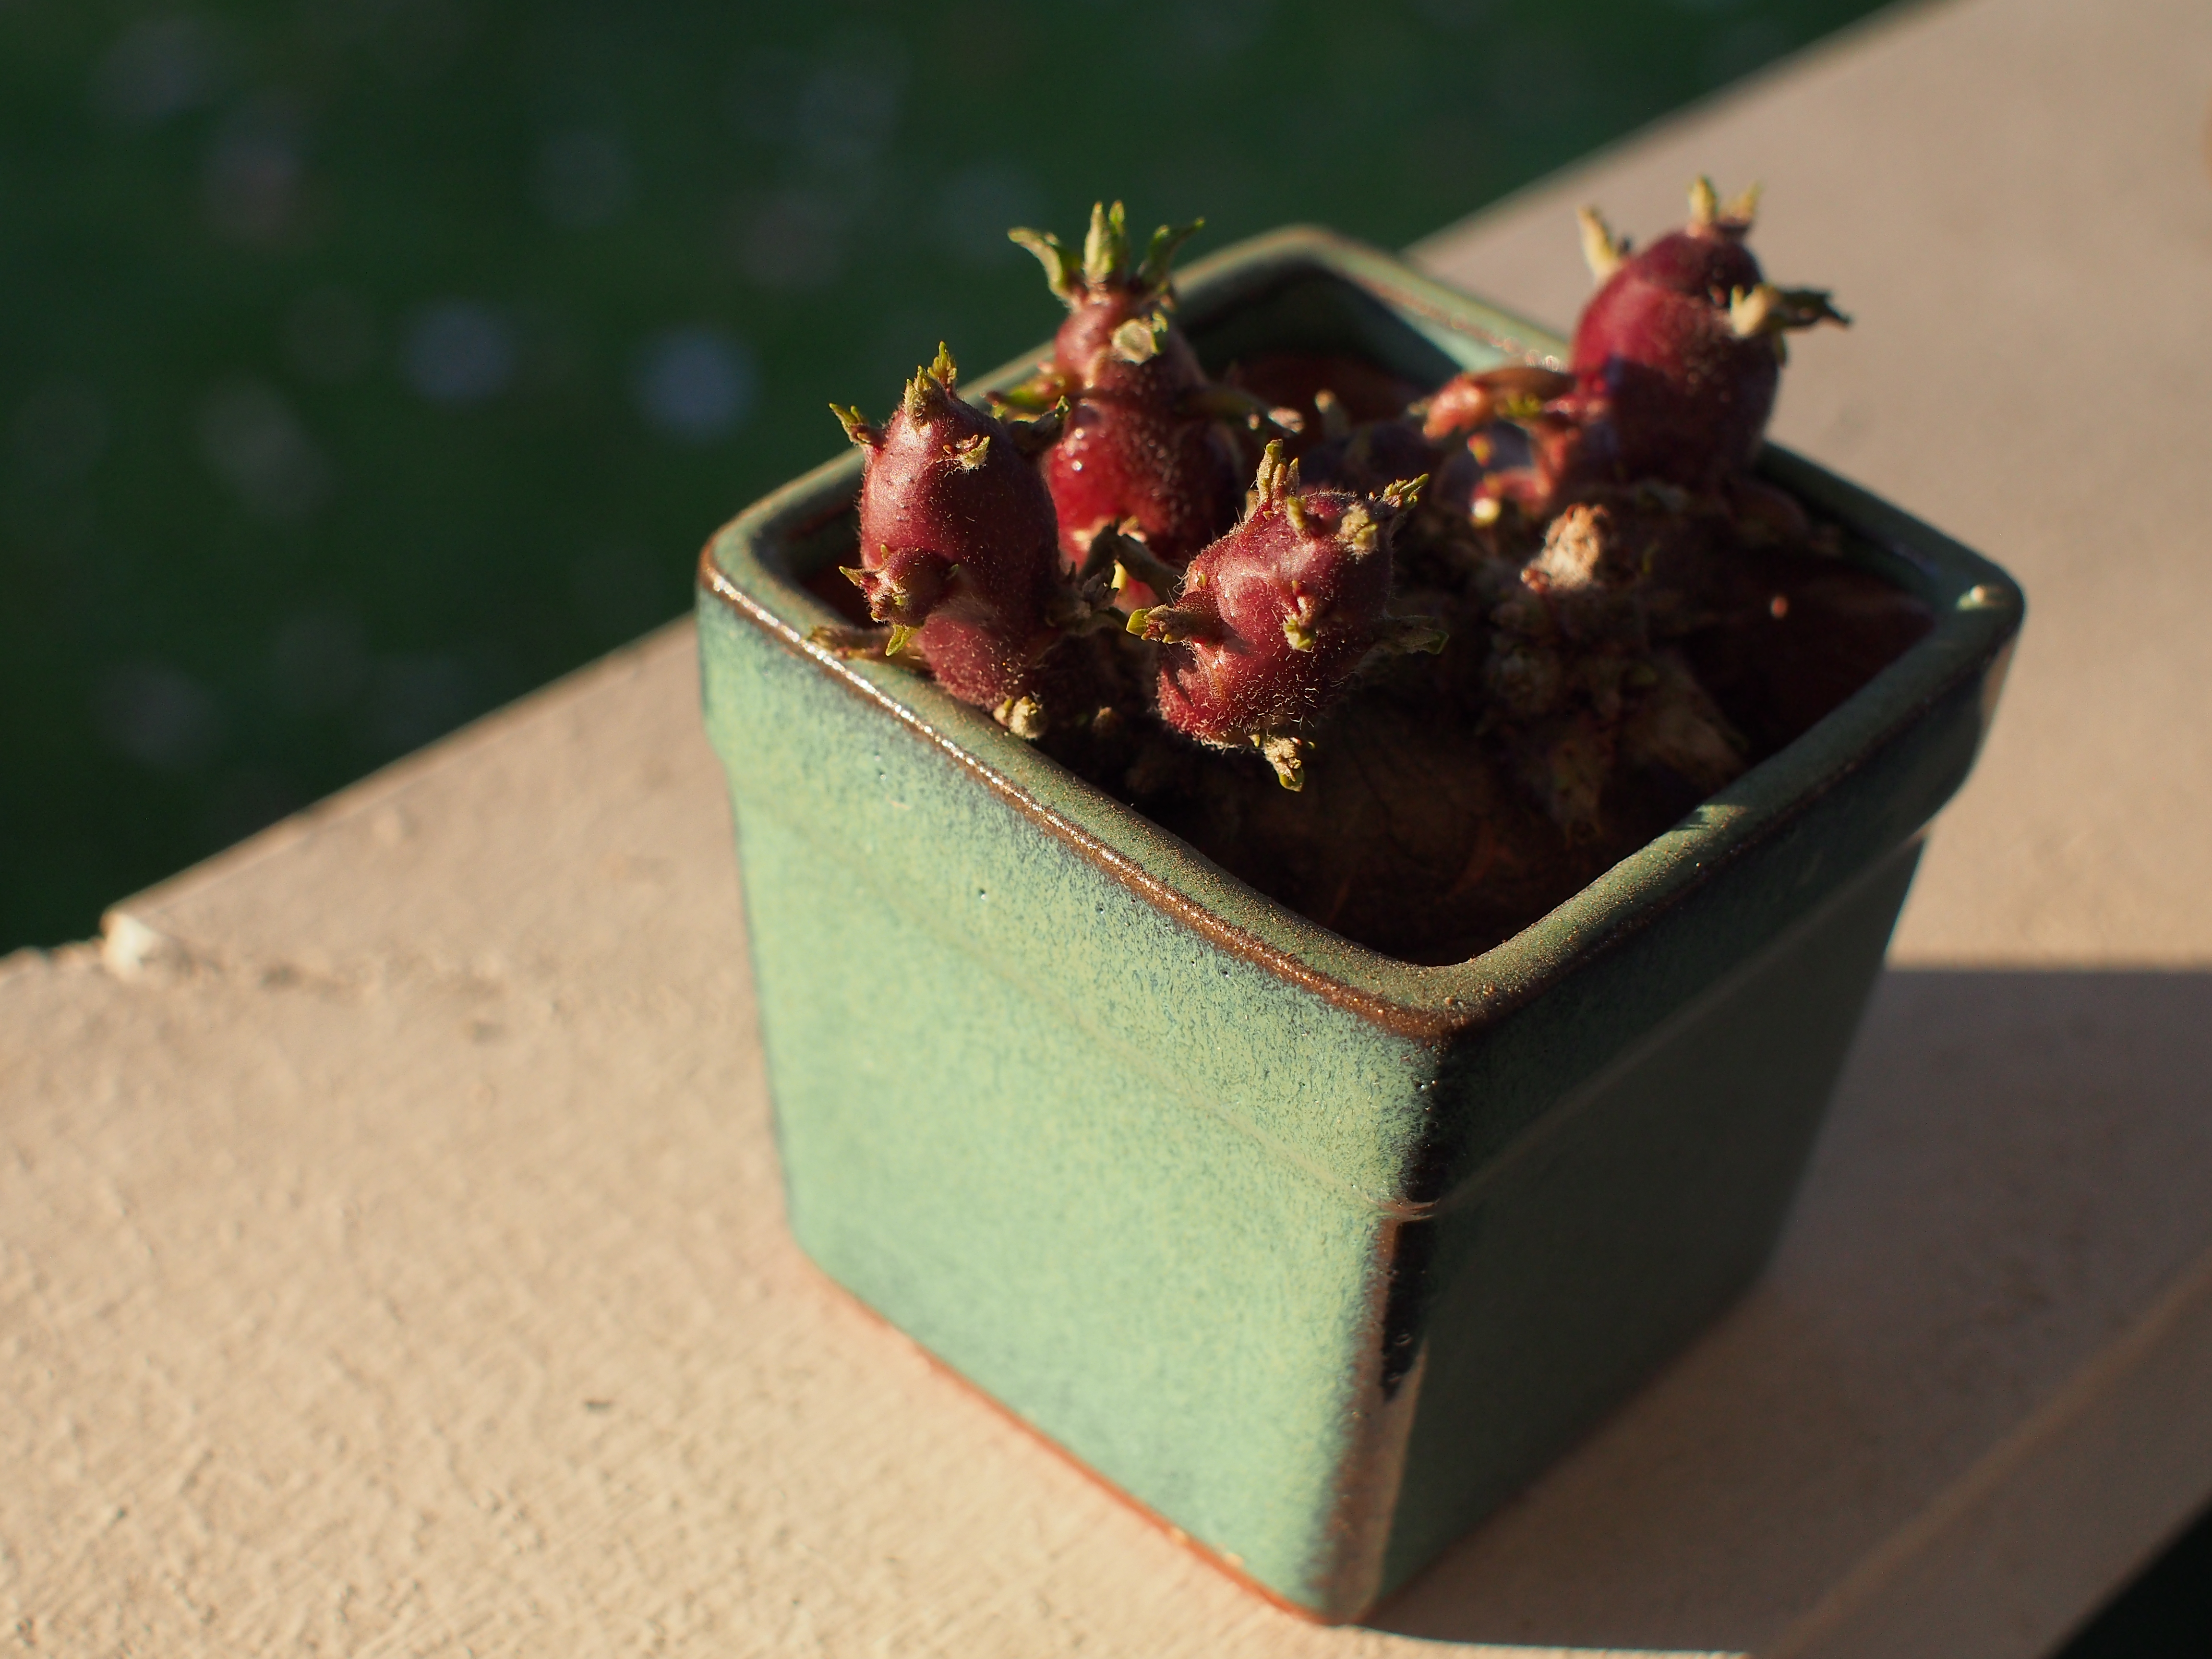
plant, fruit, flower, food, produce, potato, papa, pommedeterre, batata